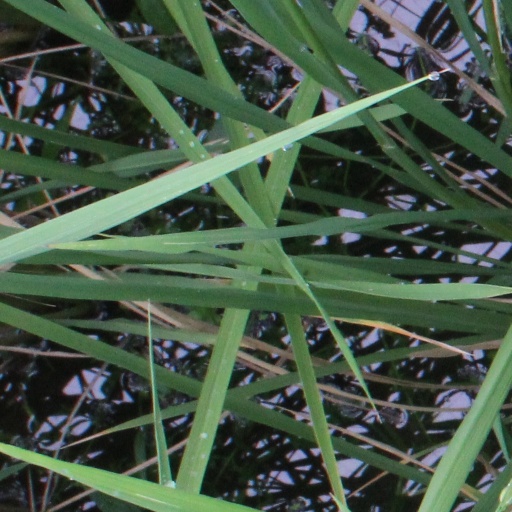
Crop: rice